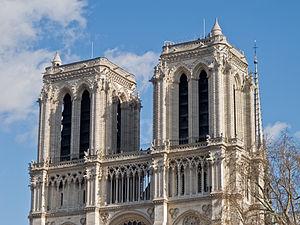
Tours de la cathédrale Notre-Dame de Paris, France.